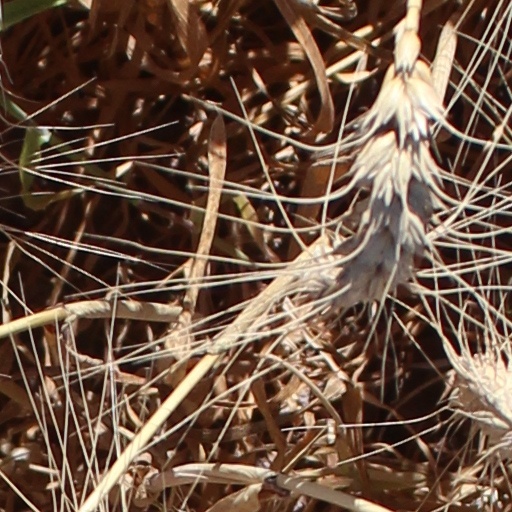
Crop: wheat